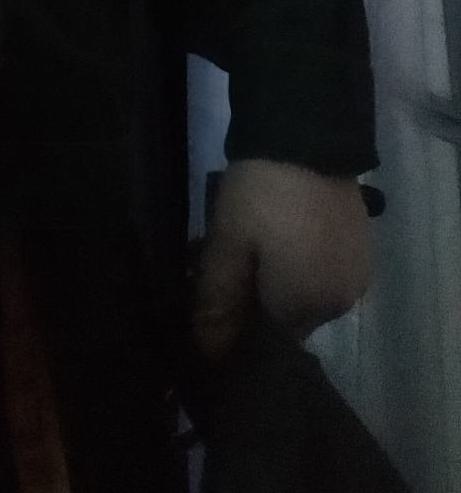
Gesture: no_gesture